Mykola Halushko

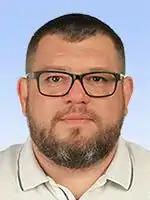
Official portrait, 2019

Mykola Leonidovych Halushko (born 5 December 1979) is a Ukrainian politician currently serving as a People's Deputy of Ukraine since 2019 from Ukraine's 97th electoral district, located in Kyiv Oblast. He is a member of Servant of the People.